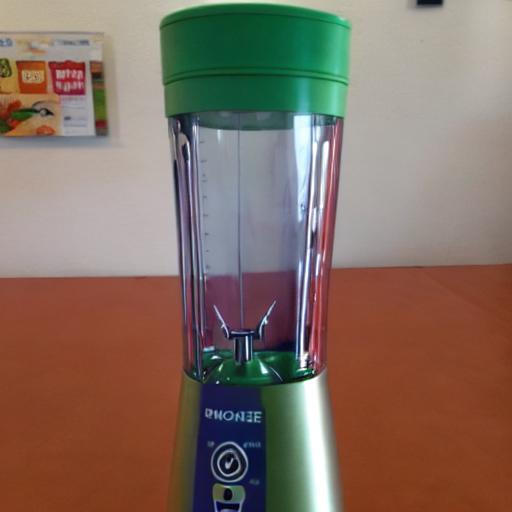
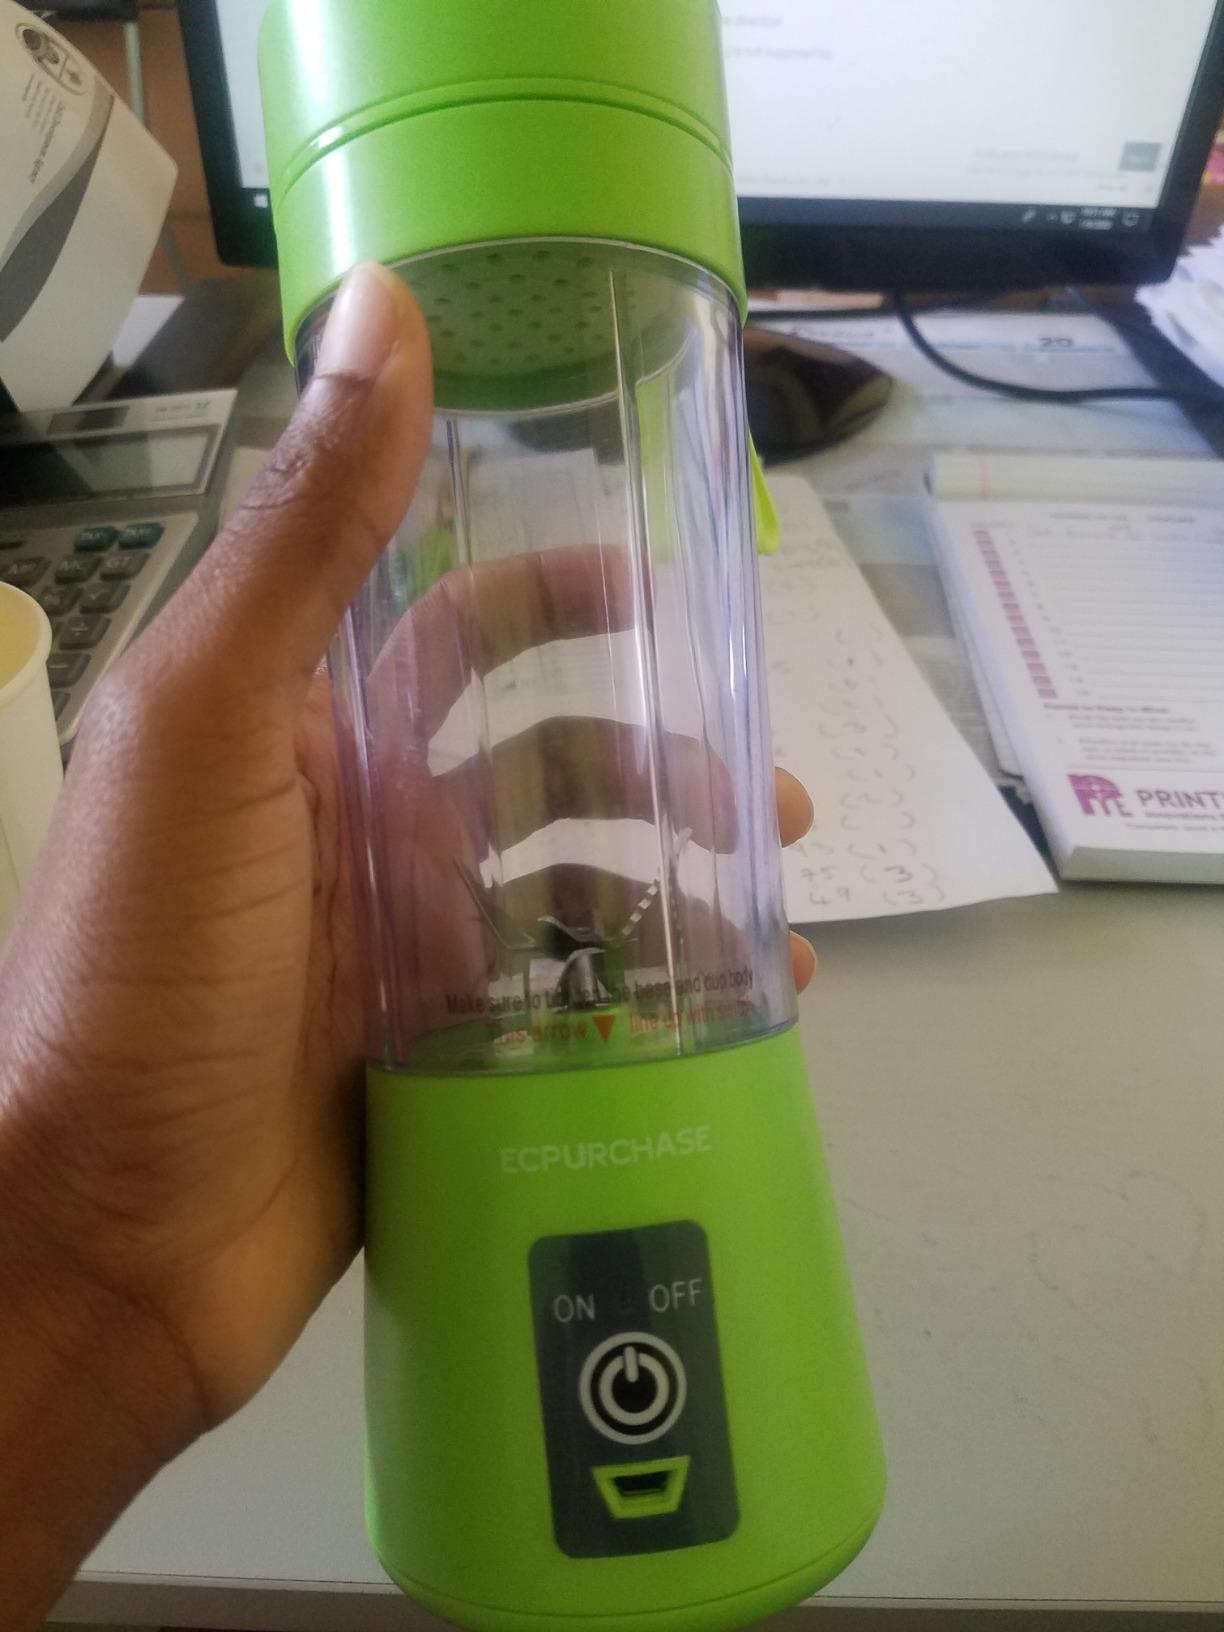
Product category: items_blender
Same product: no